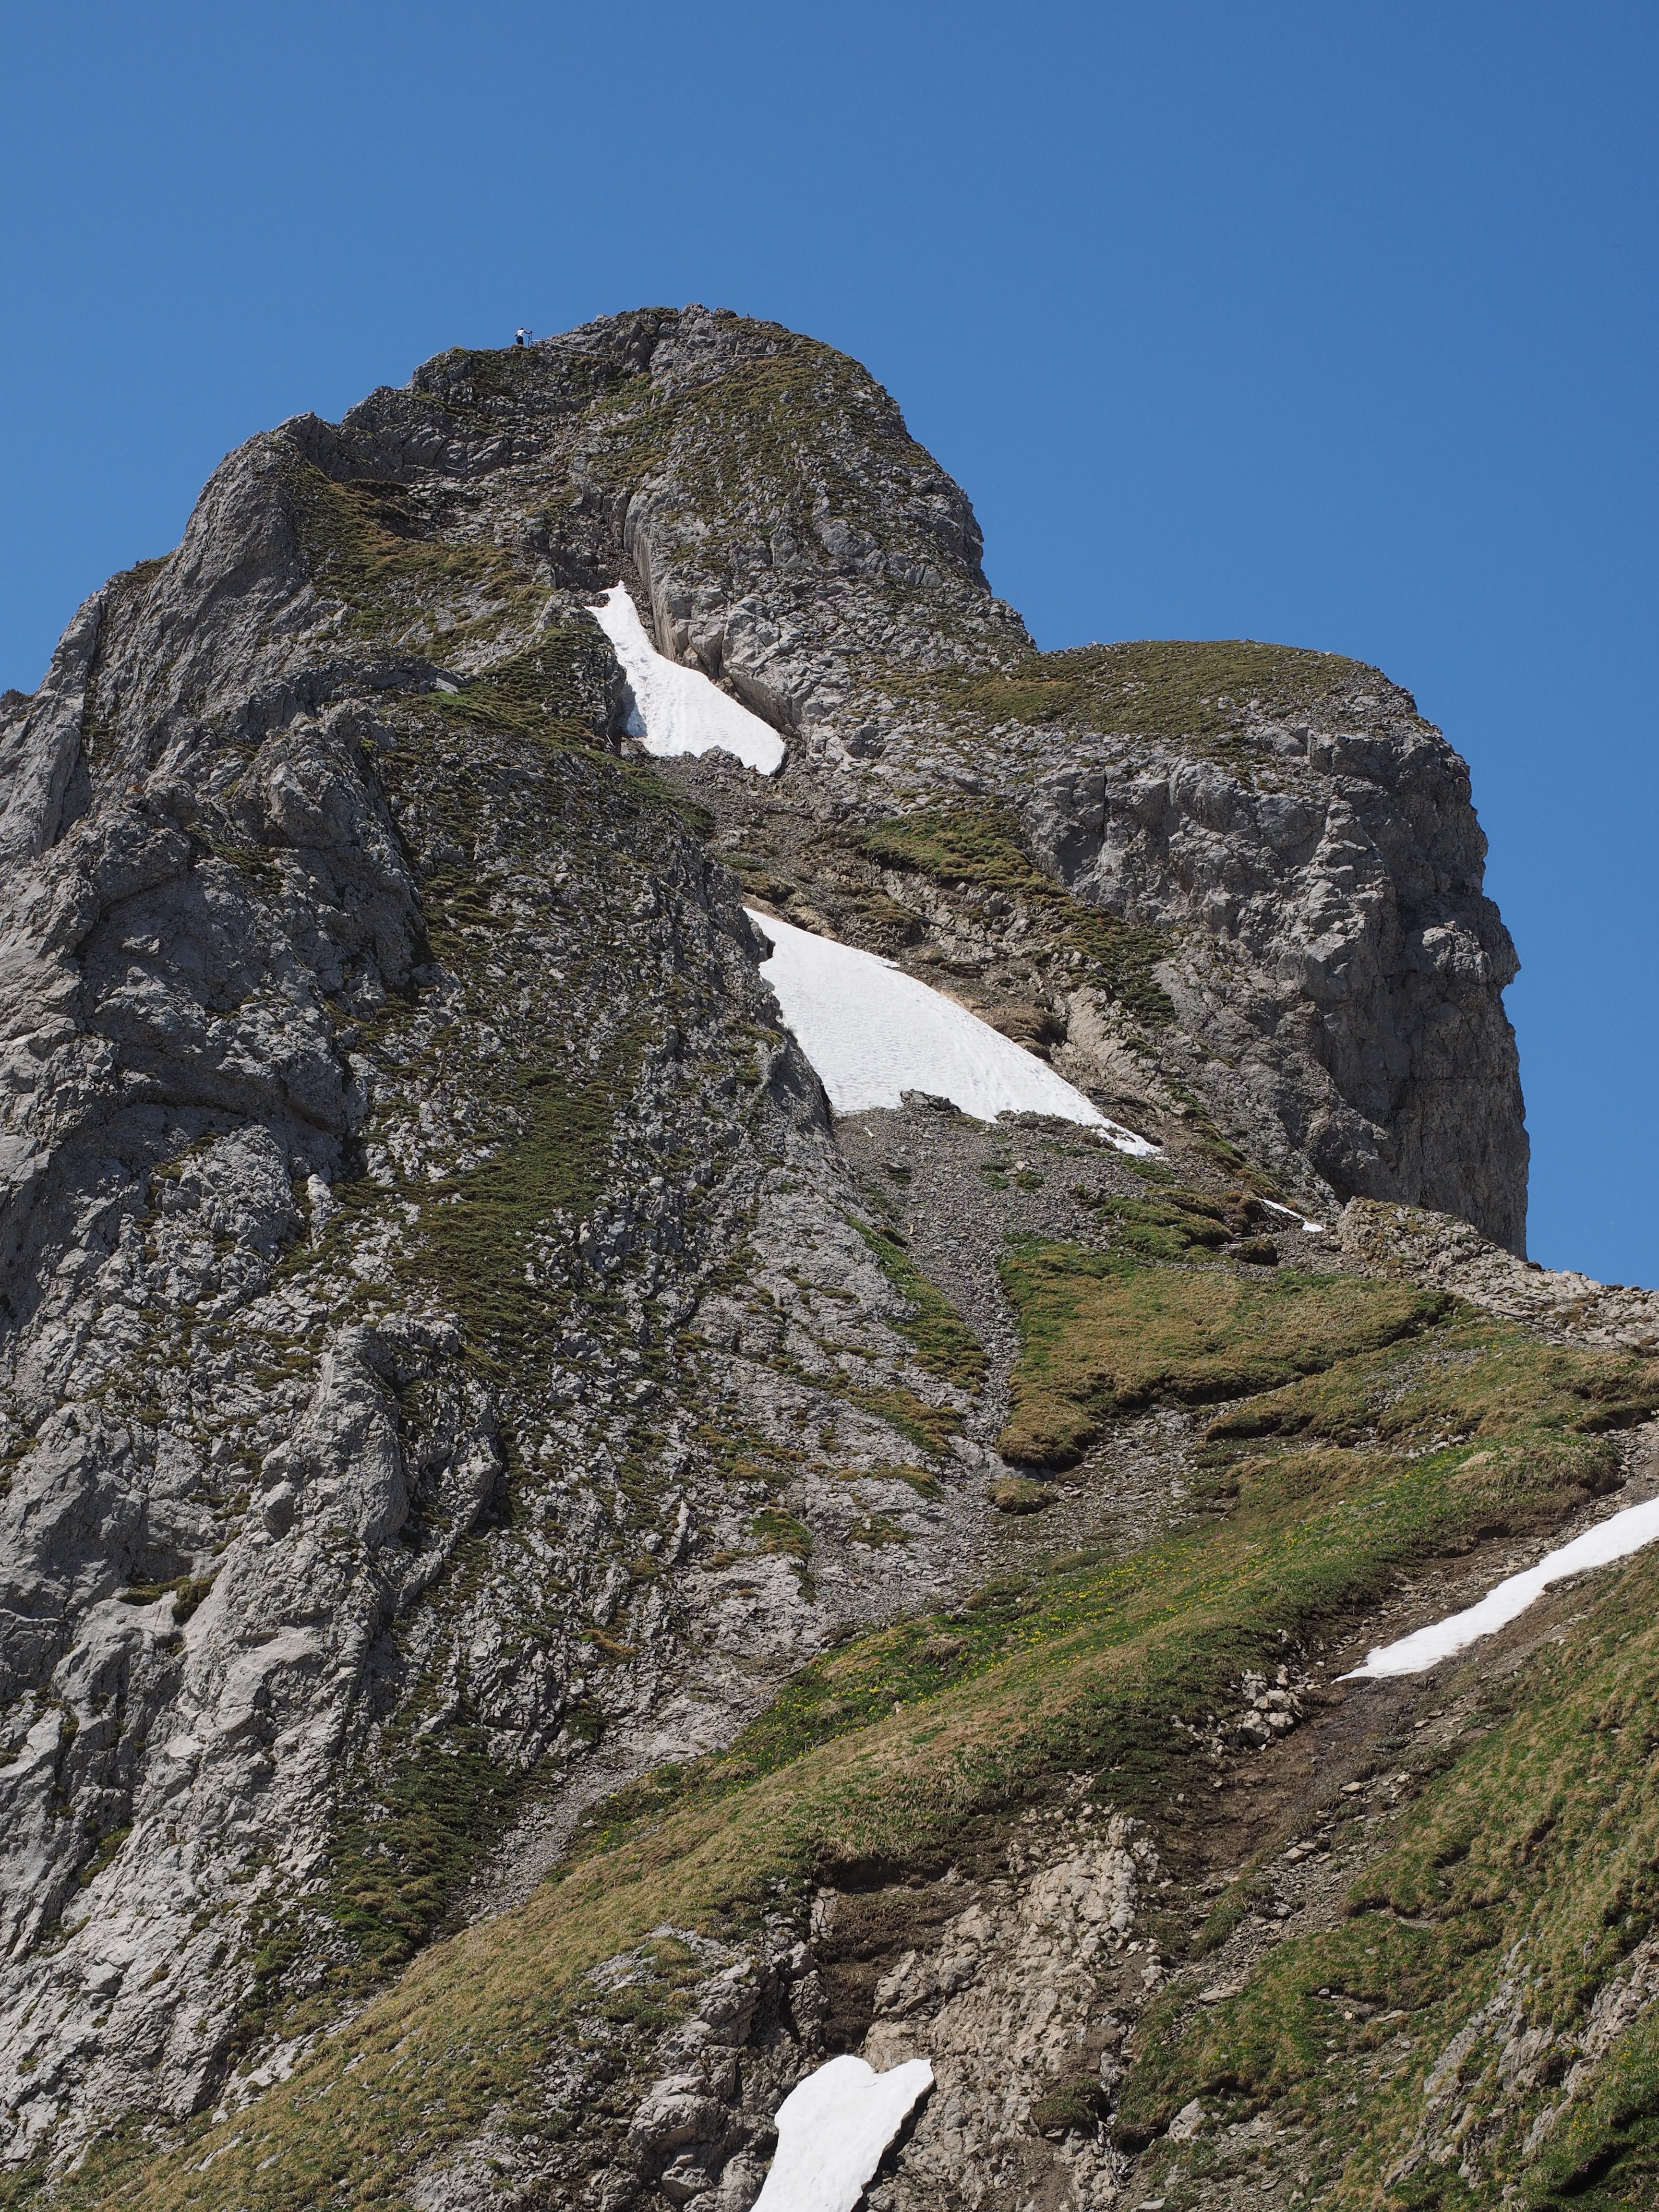
rock, walking, mountain, hiking, adventure, mountain range, formation, cliff, climbing, steep, terrain, material, ridge, summit, mountain peak, exposed, mountaineering, geology, sports, alps, plateau, fell, cape, landform, mountain pass, mountainous landforms, s ntis region, lenses ridge, tightrope walk